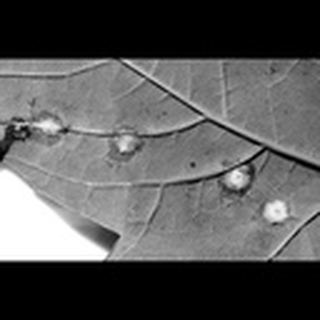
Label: cotton_target_spot